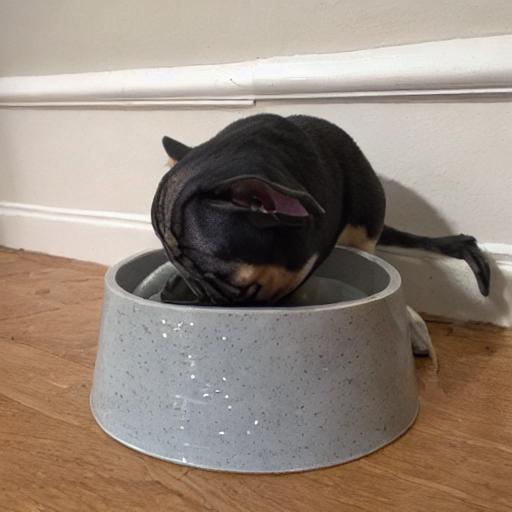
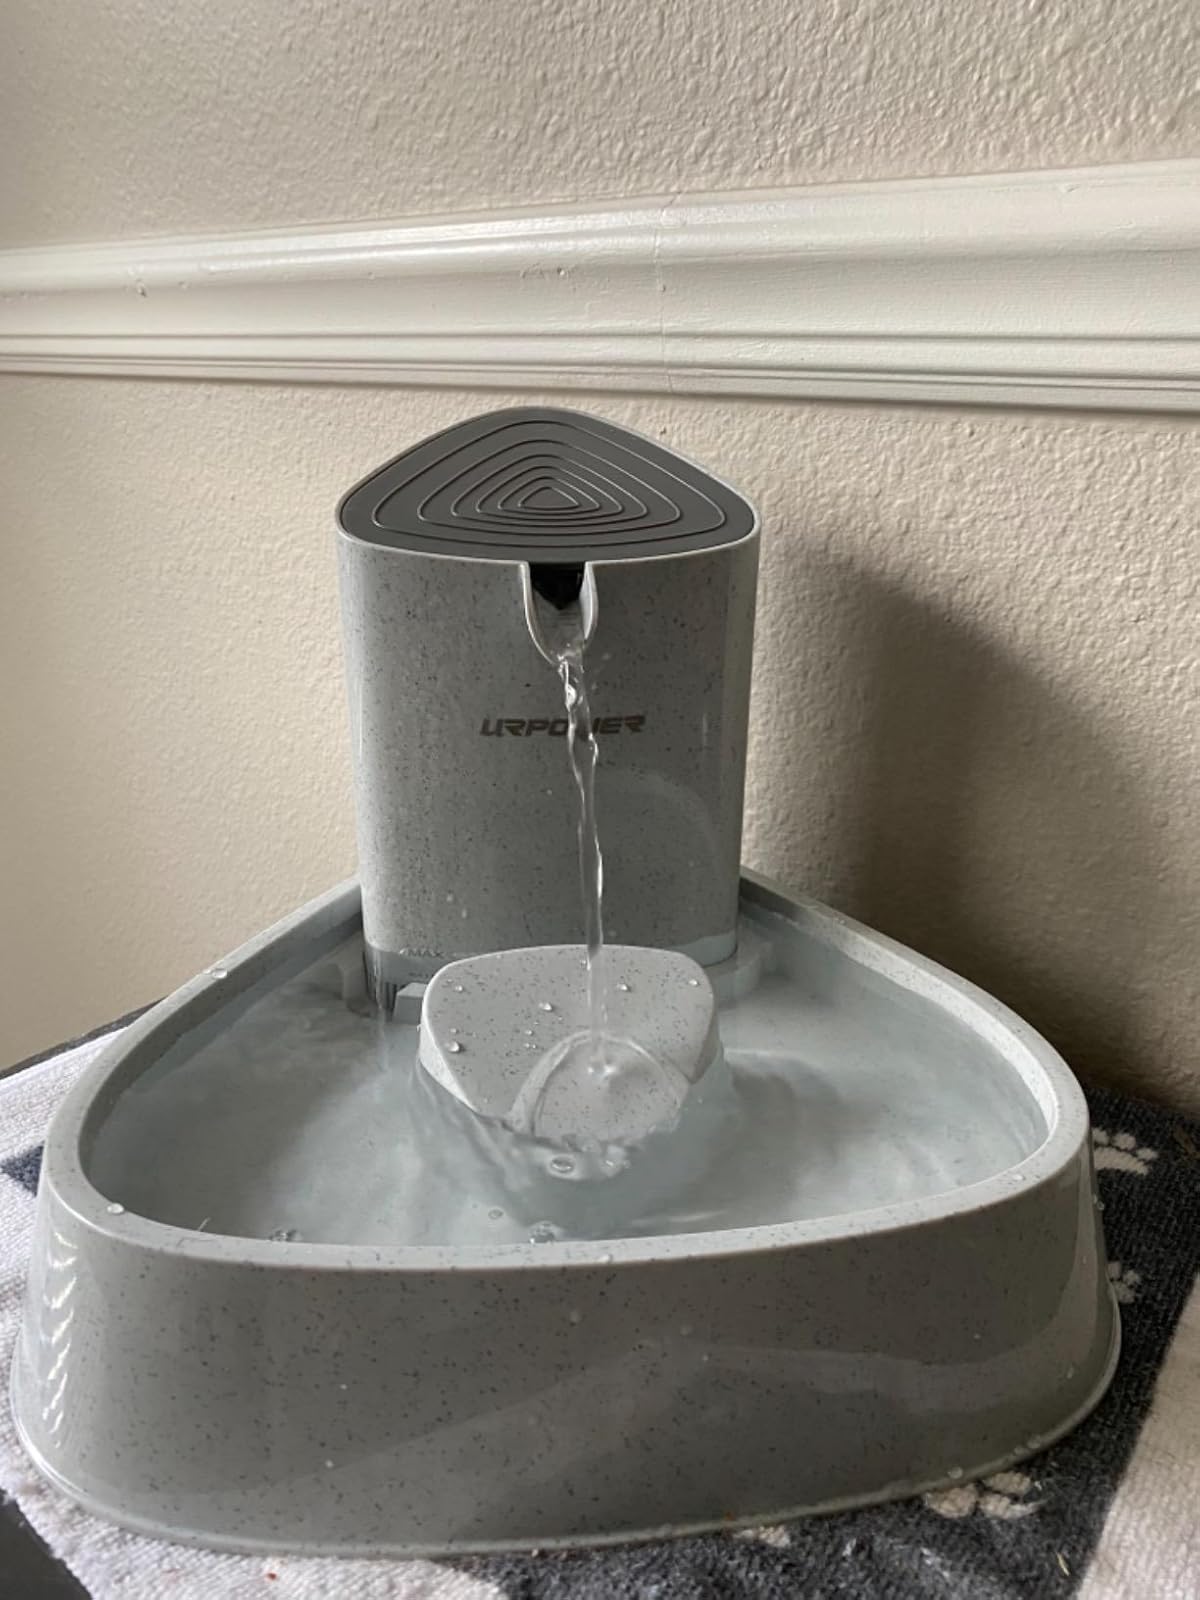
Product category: items_bowl
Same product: no